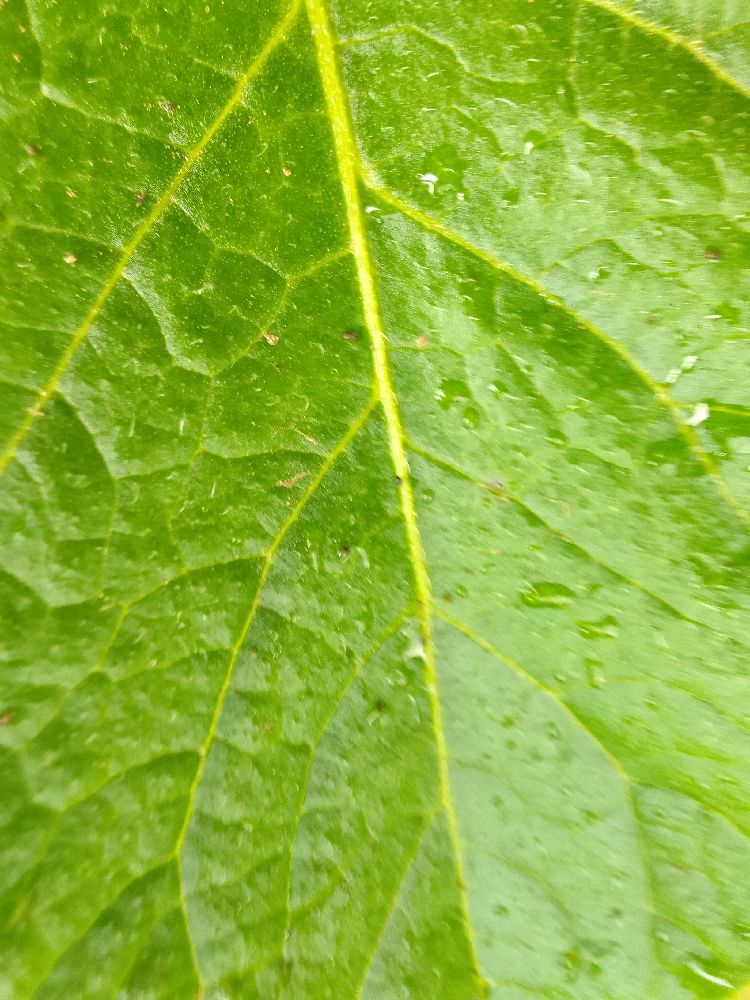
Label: Healthy